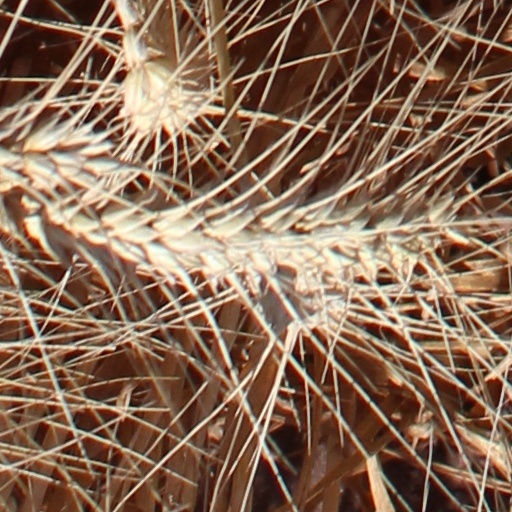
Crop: wheat